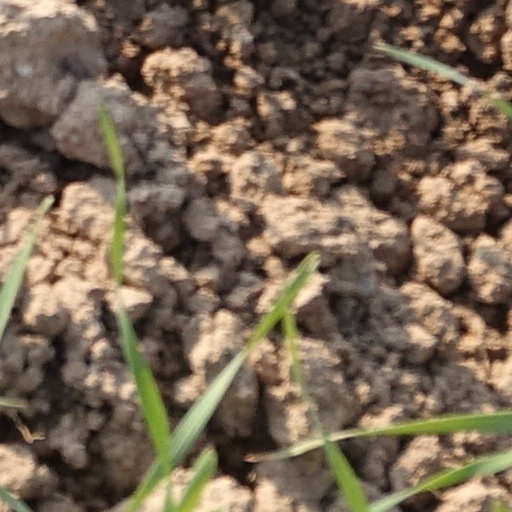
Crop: wheat